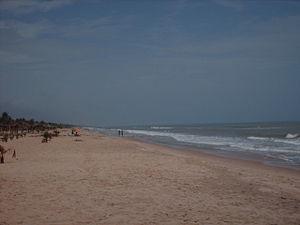
San Juan de Capistrano est l'une des 21 municipalités de l'État d'Anzoátegui au Venezuela. Son chef-lieu est Boca de Uchire. En 2011, la population s'élève à 9 047 habitants.